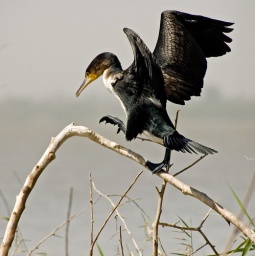
On bird island in lake Ziway